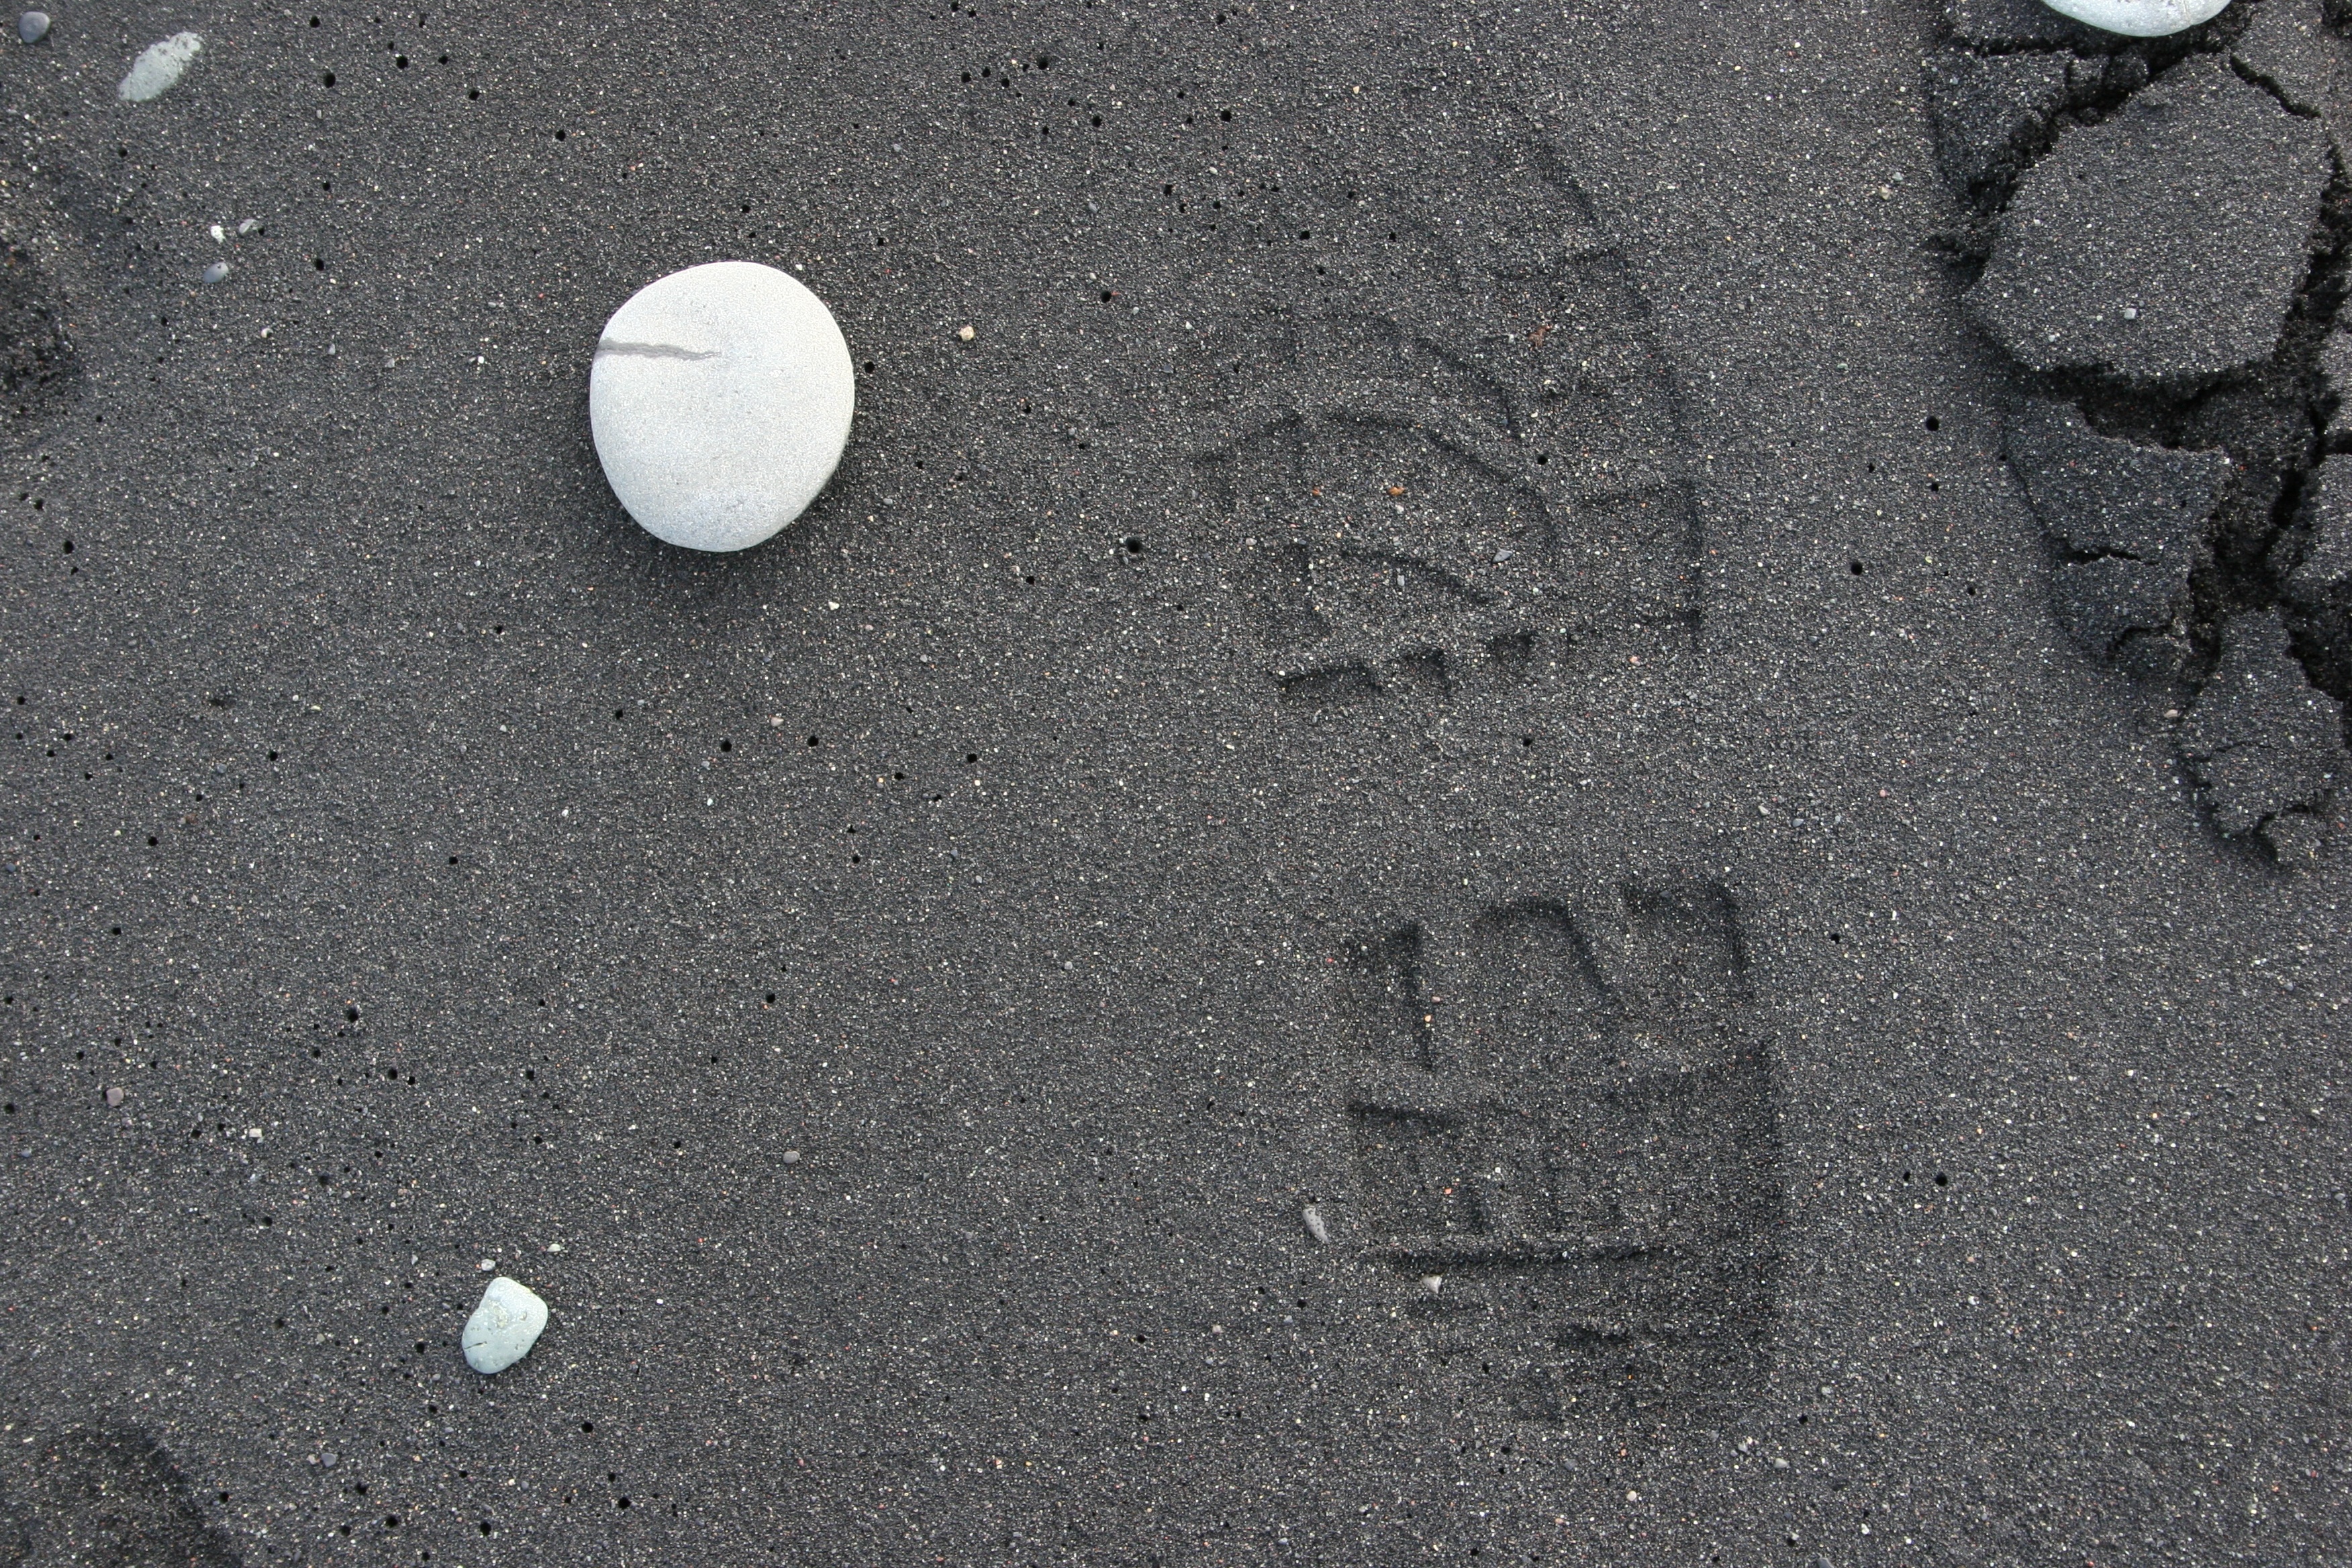
sand, rock, floor, footprint, number, stone, asphalt, shadow, soil, black, monochrome, material, zen, circle, flooring, road surface